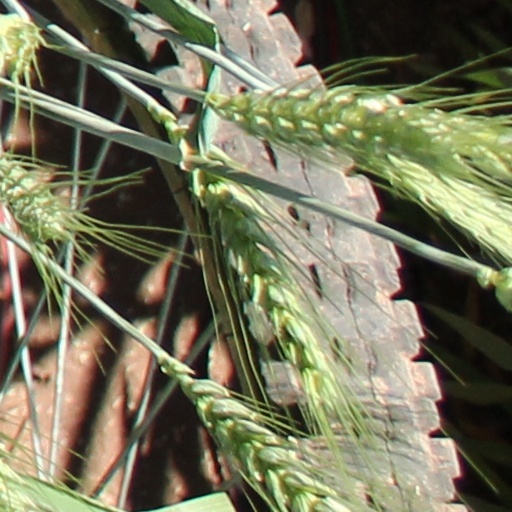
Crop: wheat